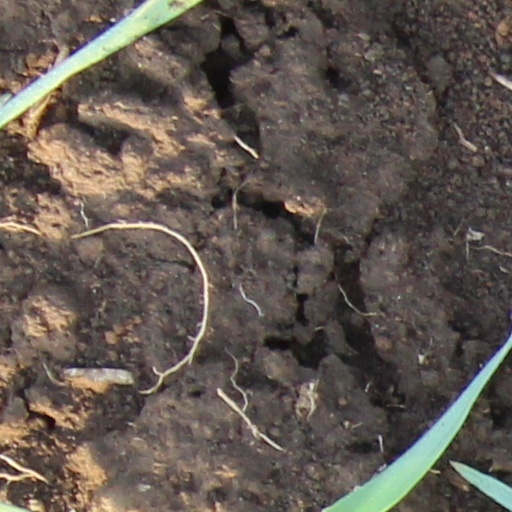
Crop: wheat